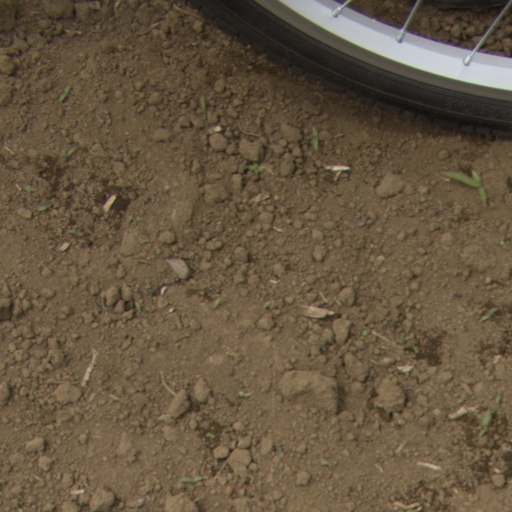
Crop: Jerusalem artichoke